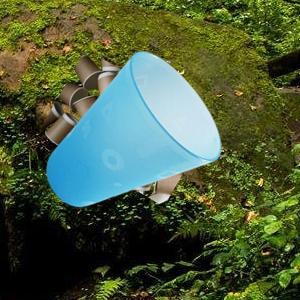
Label: cups